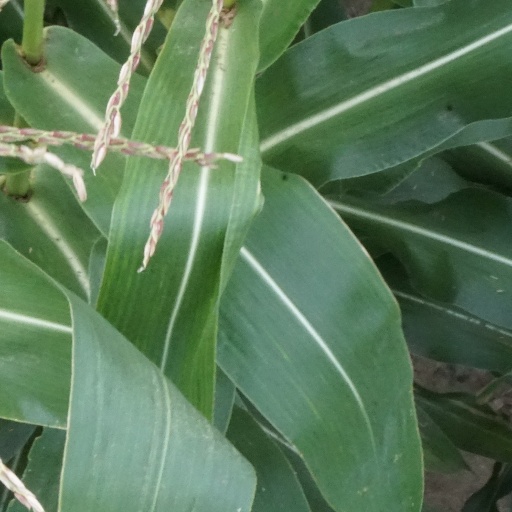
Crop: maize; corn